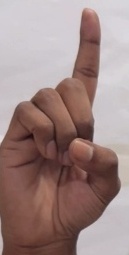
ASL sign: D